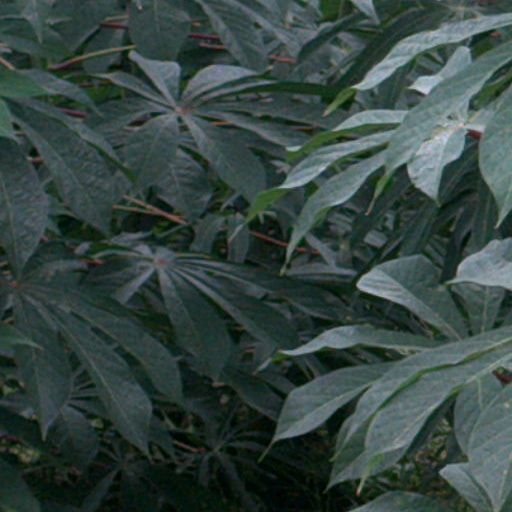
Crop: cassava